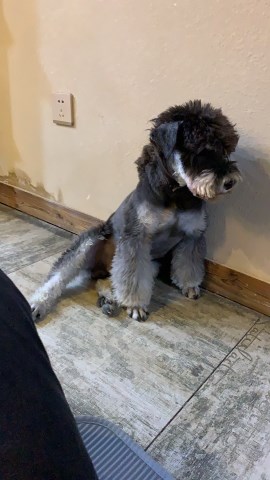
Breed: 2342-n000102-miniature_schnauzer